Roman hairstyles

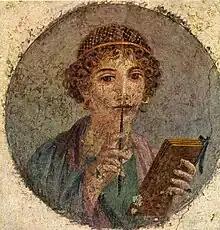
Gold Hairnet, Imperial period, Pompeii

A convenience of wigs used by Romans is that they could be directly pinned onto the head of the wearer, meaning a style could be achieved much faster than if it had been done with the wearer's own hair. Further, it would lessen the inconvenience of having to grow one's own hair too long. It has been suggested that the necessary length to be able to create these hairstyles daily would be well below the shoulder, perhaps to the waist.